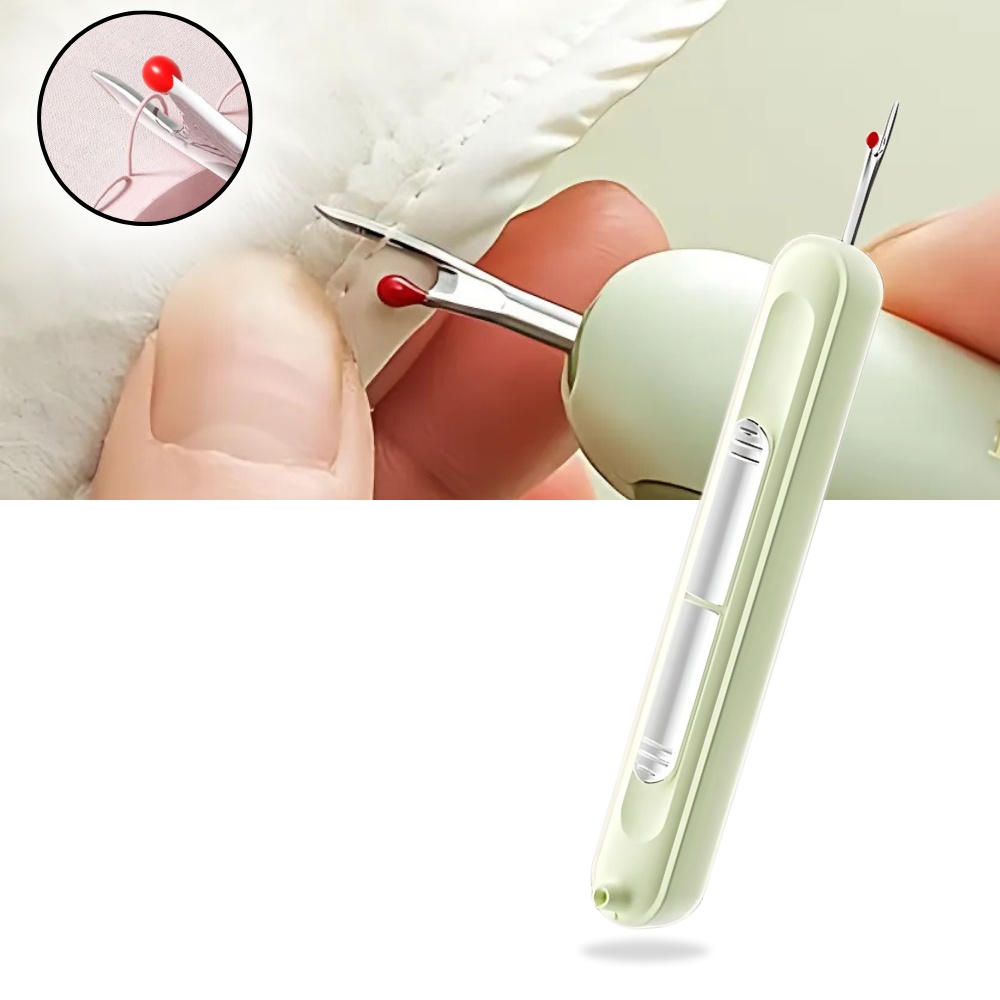
Enfile-aiguille 2-en-1
Compact et polyvalent Facile à utiliser 2-en-1 Sécurité renforcées Durable Simplifiez vous la vie avec cet enfile-aiguille 2-en-1, un outil compact à double usage pour un enfilage sans effort et un retrait précis des coutures. Une révolution pour votre kit de couture L'enfile-aiguille 2-en-1 est un accessoire de couture pratique conçu pour simplifier vos travaux de couture au quotidien. Combinant deux fonctions essentielles - enfiler les aiguilles et retirer les coutures - en un seul modèle compact, il est idéal pour les passionnés de couture, les amateurs et les professionnels. Cet outil est conçu pour aider les utilisateurs à économiser leur temps et leurs efforts tout en leur offrant une grande précision. Une fonctionnalité sans faille Cet outil est simple à utiliser pour enfiler les aiguilles et défaire les coutures . Pour enfiler une aiguille, il suffit de l'insérer dans le mécanisme d'enfilage, d'accrocher le fil et de le tirer. La pointe aiguisée permet de retirer facilement les points ou les coutures indésirables. La boule de sécurité rouge située à l'extrémité de l'outil garantit des coupes contrôlées qui protègent le tissu contre les dommages, ce qui permet d'utiliser l'outil sur des matériaux délicats. Une solution ingénieuse tout-en-un Ce produit se distingue par sa capacité à combiner deux outils de couture fréquemment utilisés en un seul modèle efficace. Son système amélioré élimine les difficultés souvent associées à l'enfilage des petites aiguilles , ce qui le rend accessible aux utilisateurs de tous niveaux. En outre, sa conception compacte réduit le besoin d'avoir de multiples outils, allégeant ainsi votre kit de couture, sans faire l'impasse sur la fonctionnalité. Conviviale L'outil comprend des caractéristiques de sécurité et de conception bien pensées pour améliorer sa facilité d'utilisation. L'embout à bille rouge garantit non seulement la précision lors du retrait de la couture, mais minimise également le risque de coupures accidentelles du tissu. Son design léger le rend facile à manipuler pendant de longues périodes, et sa portabilité vous permet de l'emmener n'importe où, à la maison ou en déplacement. Matériaux de première qualité Fabriqué en plastique et en acier inoxydable , cet enfile-aiguille 2-en-1 est conçu pour durer longtemps. La poignée en plastique offre une prise en main confortable, tandis que les pointes en acier inoxydable garantissent précision et résistance à l'usure. D'une longueur compacte de 105 mm, c'est un outil fiable qui s'intègre parfaitement à votre kit de couture sans l'encombrer. Caractéristiques techniques: Options de couleur : Vert, Beige, Violet Taille : A x B x C= 105 x 10.8 x 10.2 mm Matériau : Plastique + acier Contenu du produit: 1x Enfile-aiguille 2-en-1
Brand: Pudcoco
Category: Arts & Entertainment > Hobbies & Creative Arts > Arts & Crafts > Art & Crafting Tools > Thread & Yarn Tools > Needle Threaders > Automatic Needle Threaders